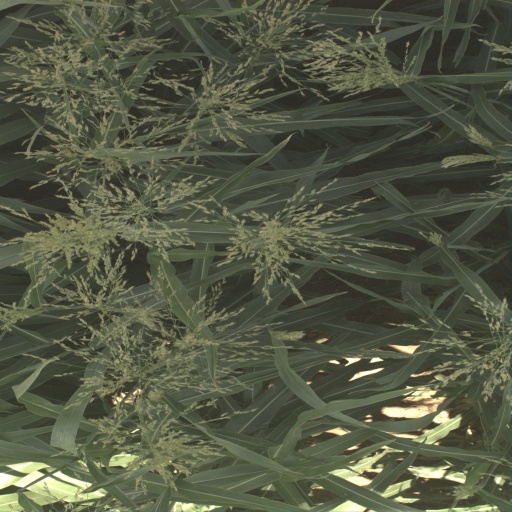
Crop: sorghum